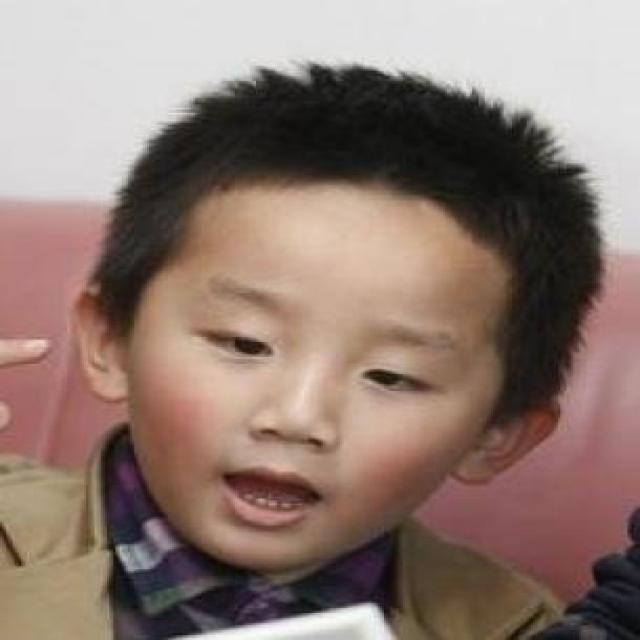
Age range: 0-12